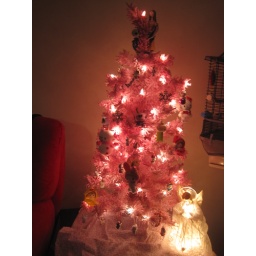
My little pink tree gets to reside in the living room this year!